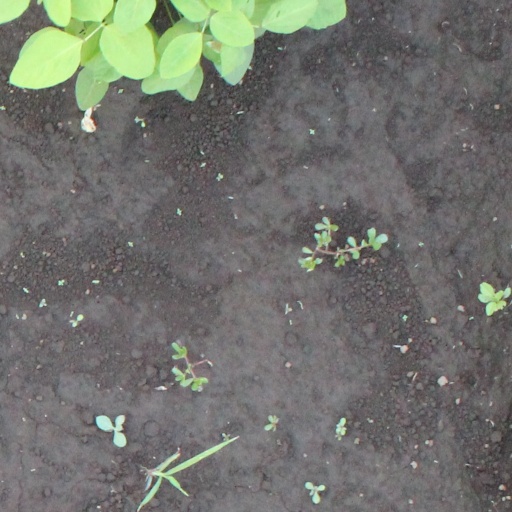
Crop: soybean